Berlin Ostkreuz station

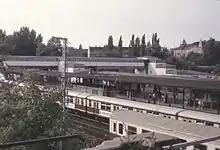
Pedestrian bridge over platforms E (front) and D, 1992

This S-Bahn platform is also located at street level and parallel to platform D on the S-Bahn tracks of the Silesian Railway to/from Erkner. To the west the tracks connect to the Stadtbahn. The original platform roof was supported by paired columns of cast iron in Jugendstil design. It was taken out of service in July 2014 and was subsequently replaced by a new structure.